Uranium

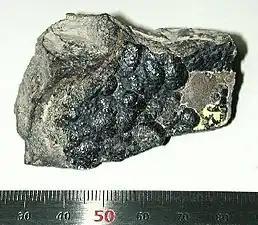
A shiny gray 5-centimeter piece of matter with a rough surface.

Some bacteria, such as "Shewanella putrefaciens", "Geobacter metallireducens" and some strains of "Burkholderia fungorum", can use uranium for their growth and convert U(VI) to U(IV). Recent research suggests that this pathway includes reduction of the soluble U(VI) via an intermediate U(V) pentavalent state.